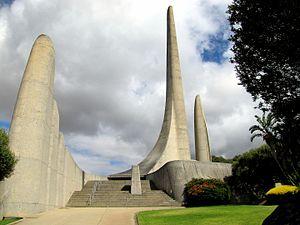
Le Monument de la langue Afrikaans est le seul monument dans le monde consacré à une langue. Il est situé sur une colline de Paarl en Afrique du Sud.